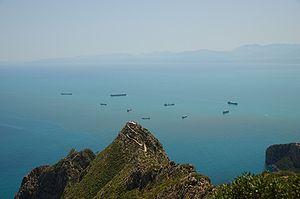
Pic des singes, au dessus du cap Carbon
Le cap Carbon est un cap algérien situé dans la Wilaya de Béjaïa, au nord du port de Béjaïa.
Le parc national de Gouraya, est un parc national algérien, situé dans la wilaya de Béjaïa en Kabylie, au nord de l'Algérie et au bord de la méditerranée. Il accueille environ 1 200 000 visiteurs par an, surtout en période estivale. Ses plages de sables, ses falaises et ses eaux cristallines participent à son attrait.
La wilaya de Béjaïa est une wilaya algérienne, située au nord est du pays, dans la région de la Kabylie sur sa côte méditerranéenne. Elle est divisée administrativement en 52 communes et 19 daïras.